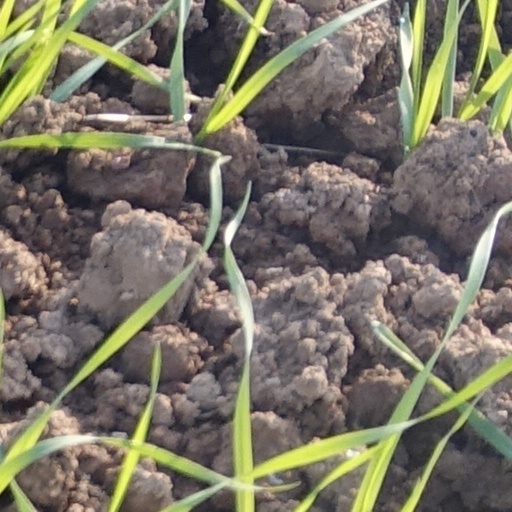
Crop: wheat